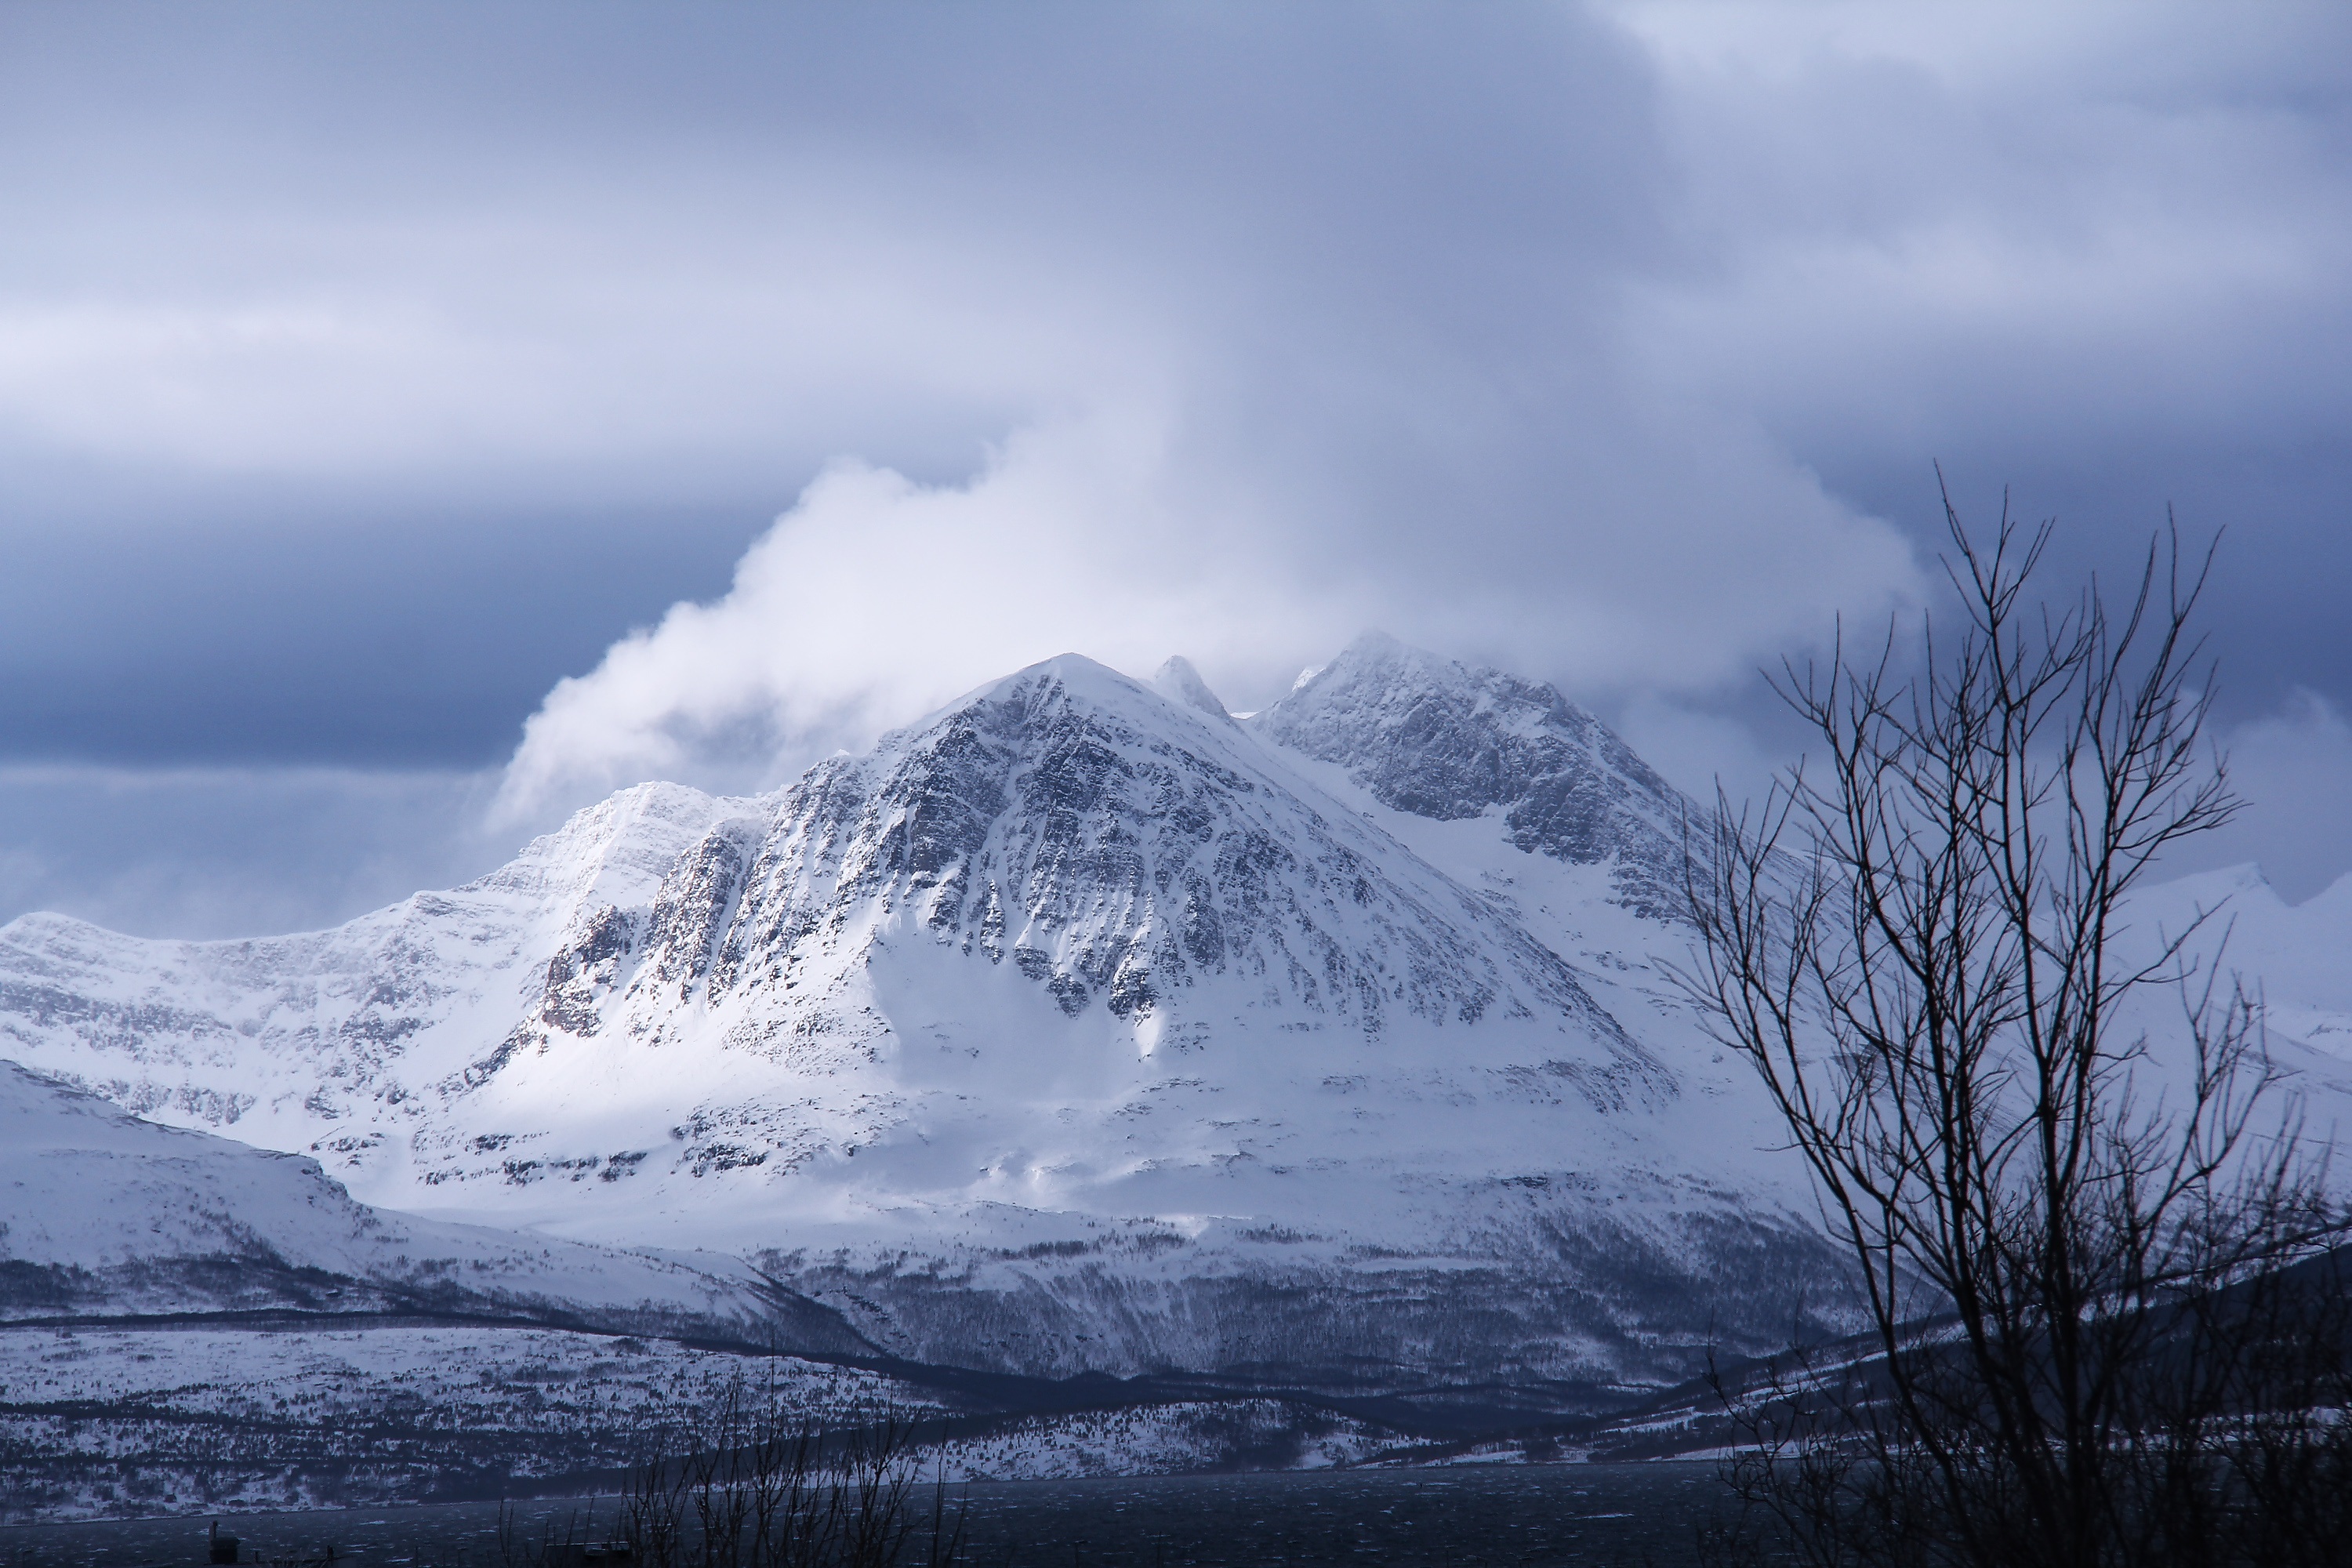
landscape, sea, coast, water, nature, wilderness, mountain, snow, winter, cloud, architecture, sky, mist, house, morning, hill, view, building, city, mountain range, travel, europe, ice, red, scenic, journey, scenery, weather, romantic, landmark, cathedral, arctic, season, snow capped, north, plateau, amazing, beautiful, traditional, norway, visit, norwegian, scandinavia, nordic, landform, breathtaking, tromso, nordic house, geographical feature, atmospheric phenomenon, mountainous landforms, geological phenomenon, the arctic circle